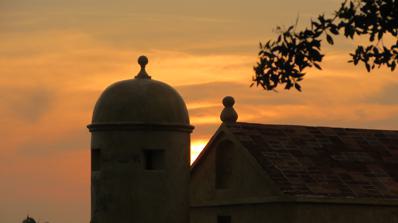
Building: San Sebastián del Pastelillo Fort
Country: Unknown
Year built: 1744
Military fortress in  Cartagena de Indias, Colombia San Sebastián del Pastelillo Fort General information Town or city Cartagena de Indias Country Colombia Coordinates 10°24′51″N 75°32′37″W / 10.414088°N 75.543736°W / 10.414088; -75.543736 Construction started 1741 Completed 1744 The Fort San Sebastián del Pastelillo ( Spanish : Fuerte de San Sebastián del Pastelillo) is a military fortress built in colonial times in Cartagena de Indias , Colombia . History The Viceroy Sebastián de Eslava ordered the construction of this fort. The construction of the fort began in 1741 and was completed in 1744 under the leadership of the military engineer Juan Bautista Mac-Evan and the collaboration of the engineer Carlos Desnaux. The fort is named "San Sebastián" after Viceroy Sebastían de Eslava, and "Pastelillo" because the structure of the fort resembles a cake. The fort was designed to protect the city from attacks by pirate ships as well as to prevent smuggling of goods. In 1943, President Eduardo Santos Montejo transferred ownership of the fort to the Cartagena Fishing Club. In 1972, the fort was renovated by architect Juan Manuel Zapatero. In 2021, the Ministry of Culture ordered the Cartagena Fishing Club to make repairs to the fort. When the Cartagena Fishing Club painted the façade of the fort in August 2021, it caused quite a stir among social media users. The Office of the Inspector General of Colombia asked the mayor of Cartagena, William Dau, to prevent the damage to the fortress. Structure The fort has 3 alignments. In the second alignment it contains 8 cannons originally used to defend the access to Manga Island and in the third alignment it has 7 cannons originally used to defend other lands of Manga Island and the road to San Lazaro Hill. The fort also contained a gunpowder store as well as a dock for landing artillery. References